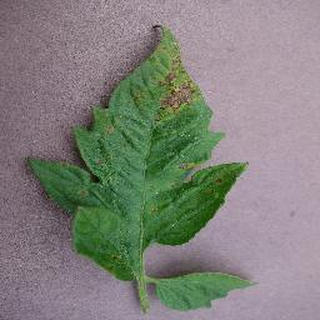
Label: tomato_septoria_leaf_spot